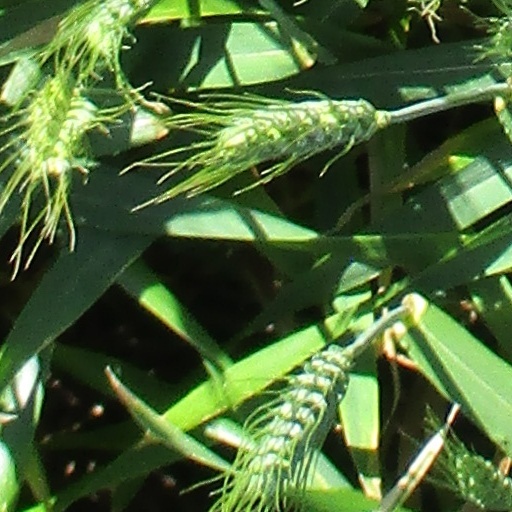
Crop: wheat